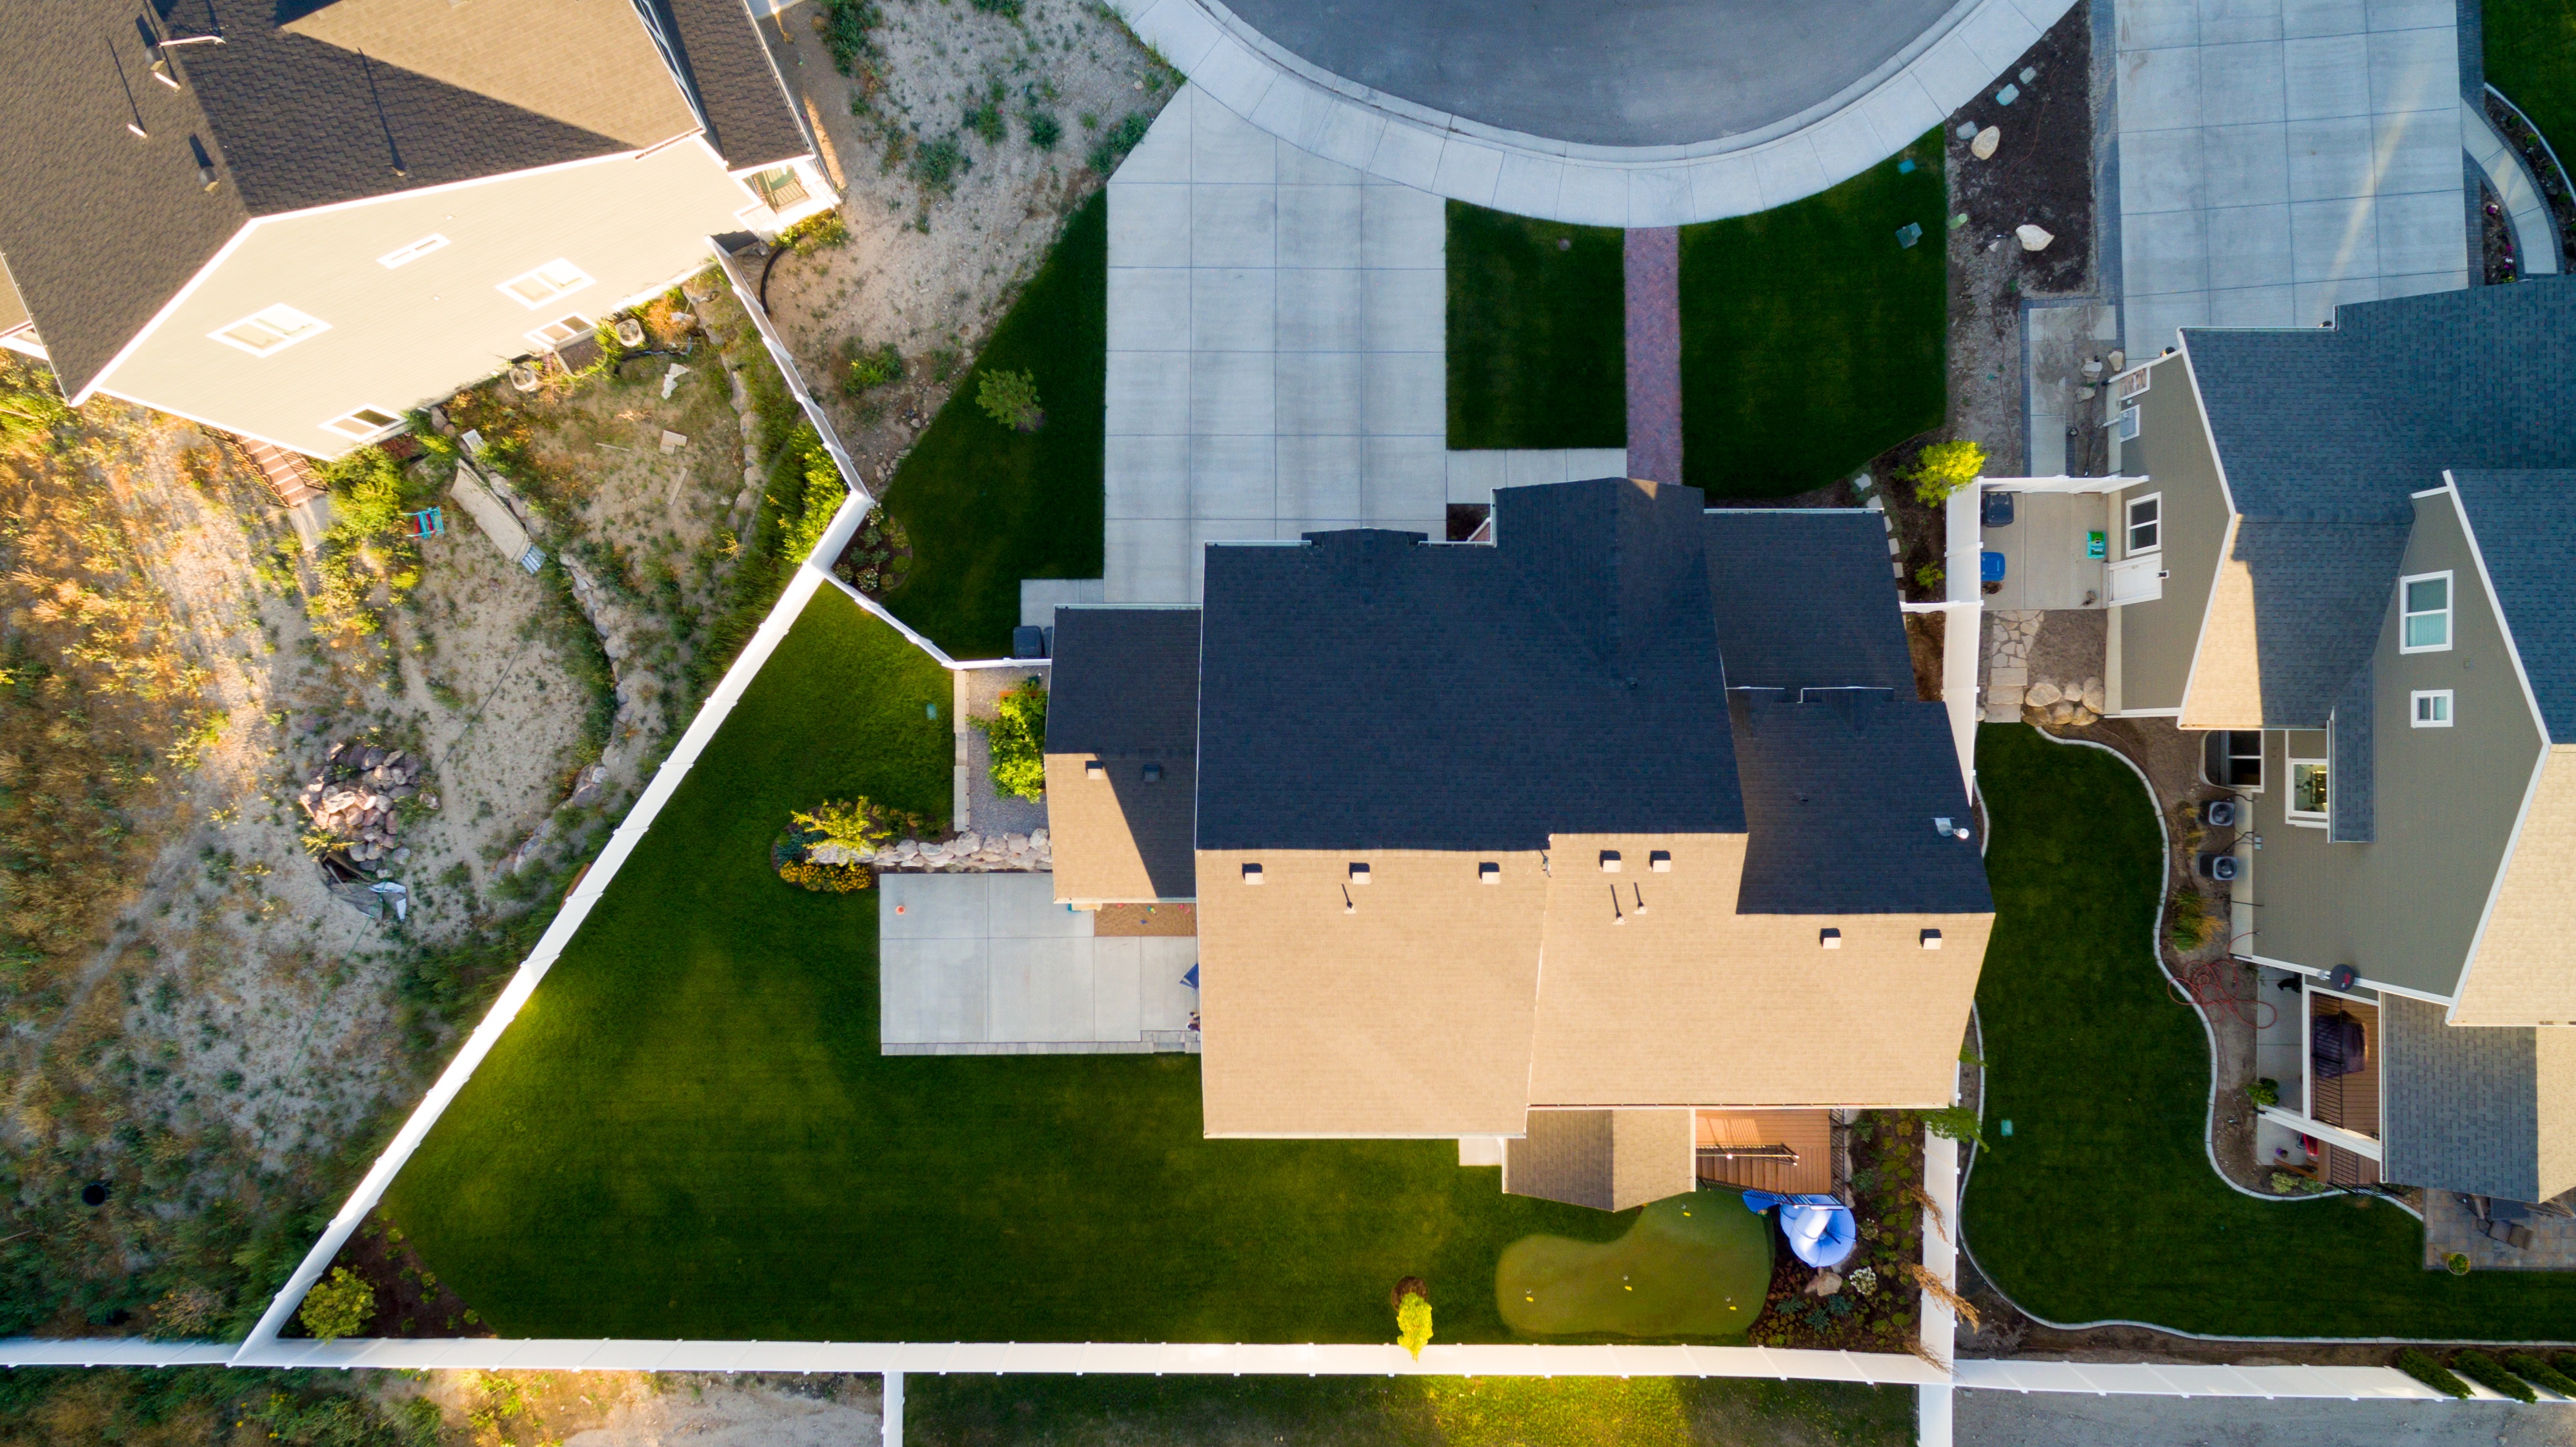
mansion, house, home, cottage, estate, screenshot, aerial photography